Liopleurodon

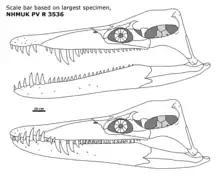
Skull reconstruction of "L. ferox". As already shown above, the diagram is based on the specimen NHMUK PV R3536, which may be a possible neotype for the species

The genus name "Liopleurodon" was coined by Henri Émile Sauvage in 1873. Sauvage named three species which he assigned to this genus, each based on a single tooth. The holotype tooth of "Liopleurodon ferox" was discovered in Le Wast, near Boulogne-sur-Mer, and is since numbered as BHN 3R 197 and stored in the Lille Natural History Museum. More precisely, the tooth consists of a crown measuring long, coming from sedimentary layers dating from the Callovian. Another tooth from Charly, since preserved at the Paris School of Mines, embodies the holotype of "L. grossouvrei". This tooth is long, with the crown measuring . The third, discovered near Caen, France, was originally attributed to "Poikilopleuron bucklandi" by Eudes Deslongchamps. While the tooth could have come from the megalosaur, Sauvage considered this identity unsubstantiated, and assigned it to the species "Liopleurodon bucklandi". Sauvage did not ascribe the genus to any particular group of reptiles in his description. The genus name "Liopleurodon" derives from Ancient Greek ', "smooth"; ', "side" or "rib"; and "", "tooth", all meaning "smooth-sided tooth", in reference to the very contrasting dentition of the animal. The specific name derives from Latin "ferox", meaning "fierce", in reference to the large size of the teeth.